John Sentamu

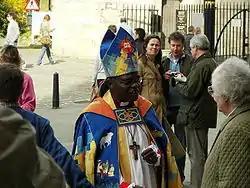
John Sentamu outside York Minster on Easter Sunday, 2007.

For a week in August 2006, Sentamu camped in York Minster, forgoing food in solidarity with those affected by the Middle East conflict, especially the children and other civilians killed and injured during the 2006 Lebanon War, when cluster bombs were used by Israeli forces.